St. Ursen

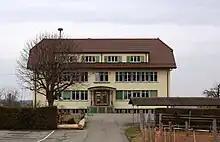
St. Ursen school house

St. Ursen has a population of . , 5.0% of the population are resident foreign nationals. Over the last 10 years (2000–2010) the population has changed at a rate of 7.2%. Migration accounted for 3.3%, while births and deaths accounted for 1.1%.